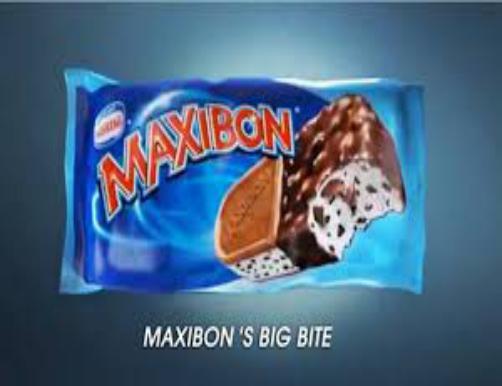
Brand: Maxibon
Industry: Food